Arab Kingdom of Syria

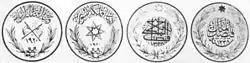
Currency of the Arab Kingdom

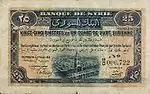
25 Syrian piastre banknote issued in Beirut by the Bank of Syria in 1919. The Bank of Syria was later renamed the Bank of Syria and Greater Lebanon and continued issuing currency for both Syria and Lebanon until the 1950s.

These events in Europe led Syrian nationalist societies like al-Fatat (the Young Arab Society) to make preparations for a national congress. These Syrian nationalist societies advocated complete independence for an Arab Kingdom that united Arabs under Faisal. The King–Crane Commission encouraged efforts to unify, and hasty elections were called including representatives from all over the Arab lands, including Palestine and Lebanon, although French officials prevented many of their representatives from arriving. The first official session of the Syrian Congress was held on 3 June 1919 and al-Fatat member Hashim al-Atassi was elected its president.